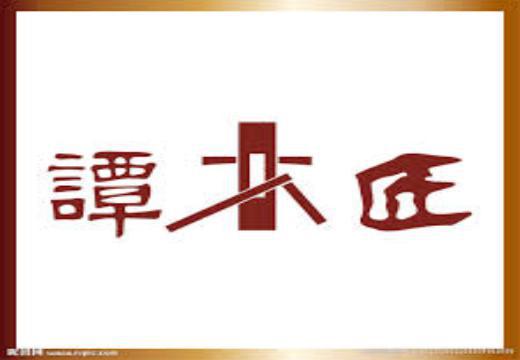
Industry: Necessities